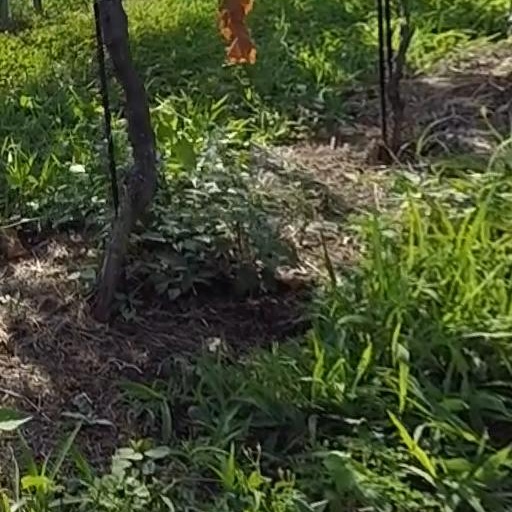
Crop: grape